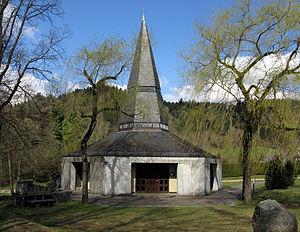
La chapelle Notre-Père de Buchenbach est une chapelle privée catholique située à Buchenbach, dans l'arrondissement de Brisgau-Haute-Forêt-Noire, dans le Land allemand de Bade-Wurtemberg. Elle est édifiée en 1967-1968 selon une idée de l'éditeur Theophil Herder-Dorneich et de sa femme Elisabeth née Herder, d'après les plans de l'architecte Werner Groh. Elle relève de la paroisse Saint-Blaise de Buchenbach.